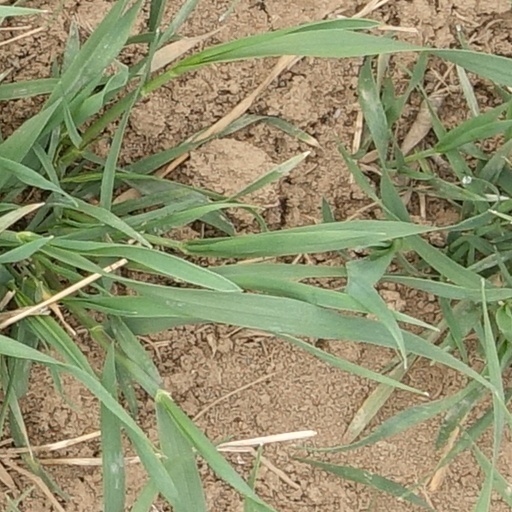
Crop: wheat